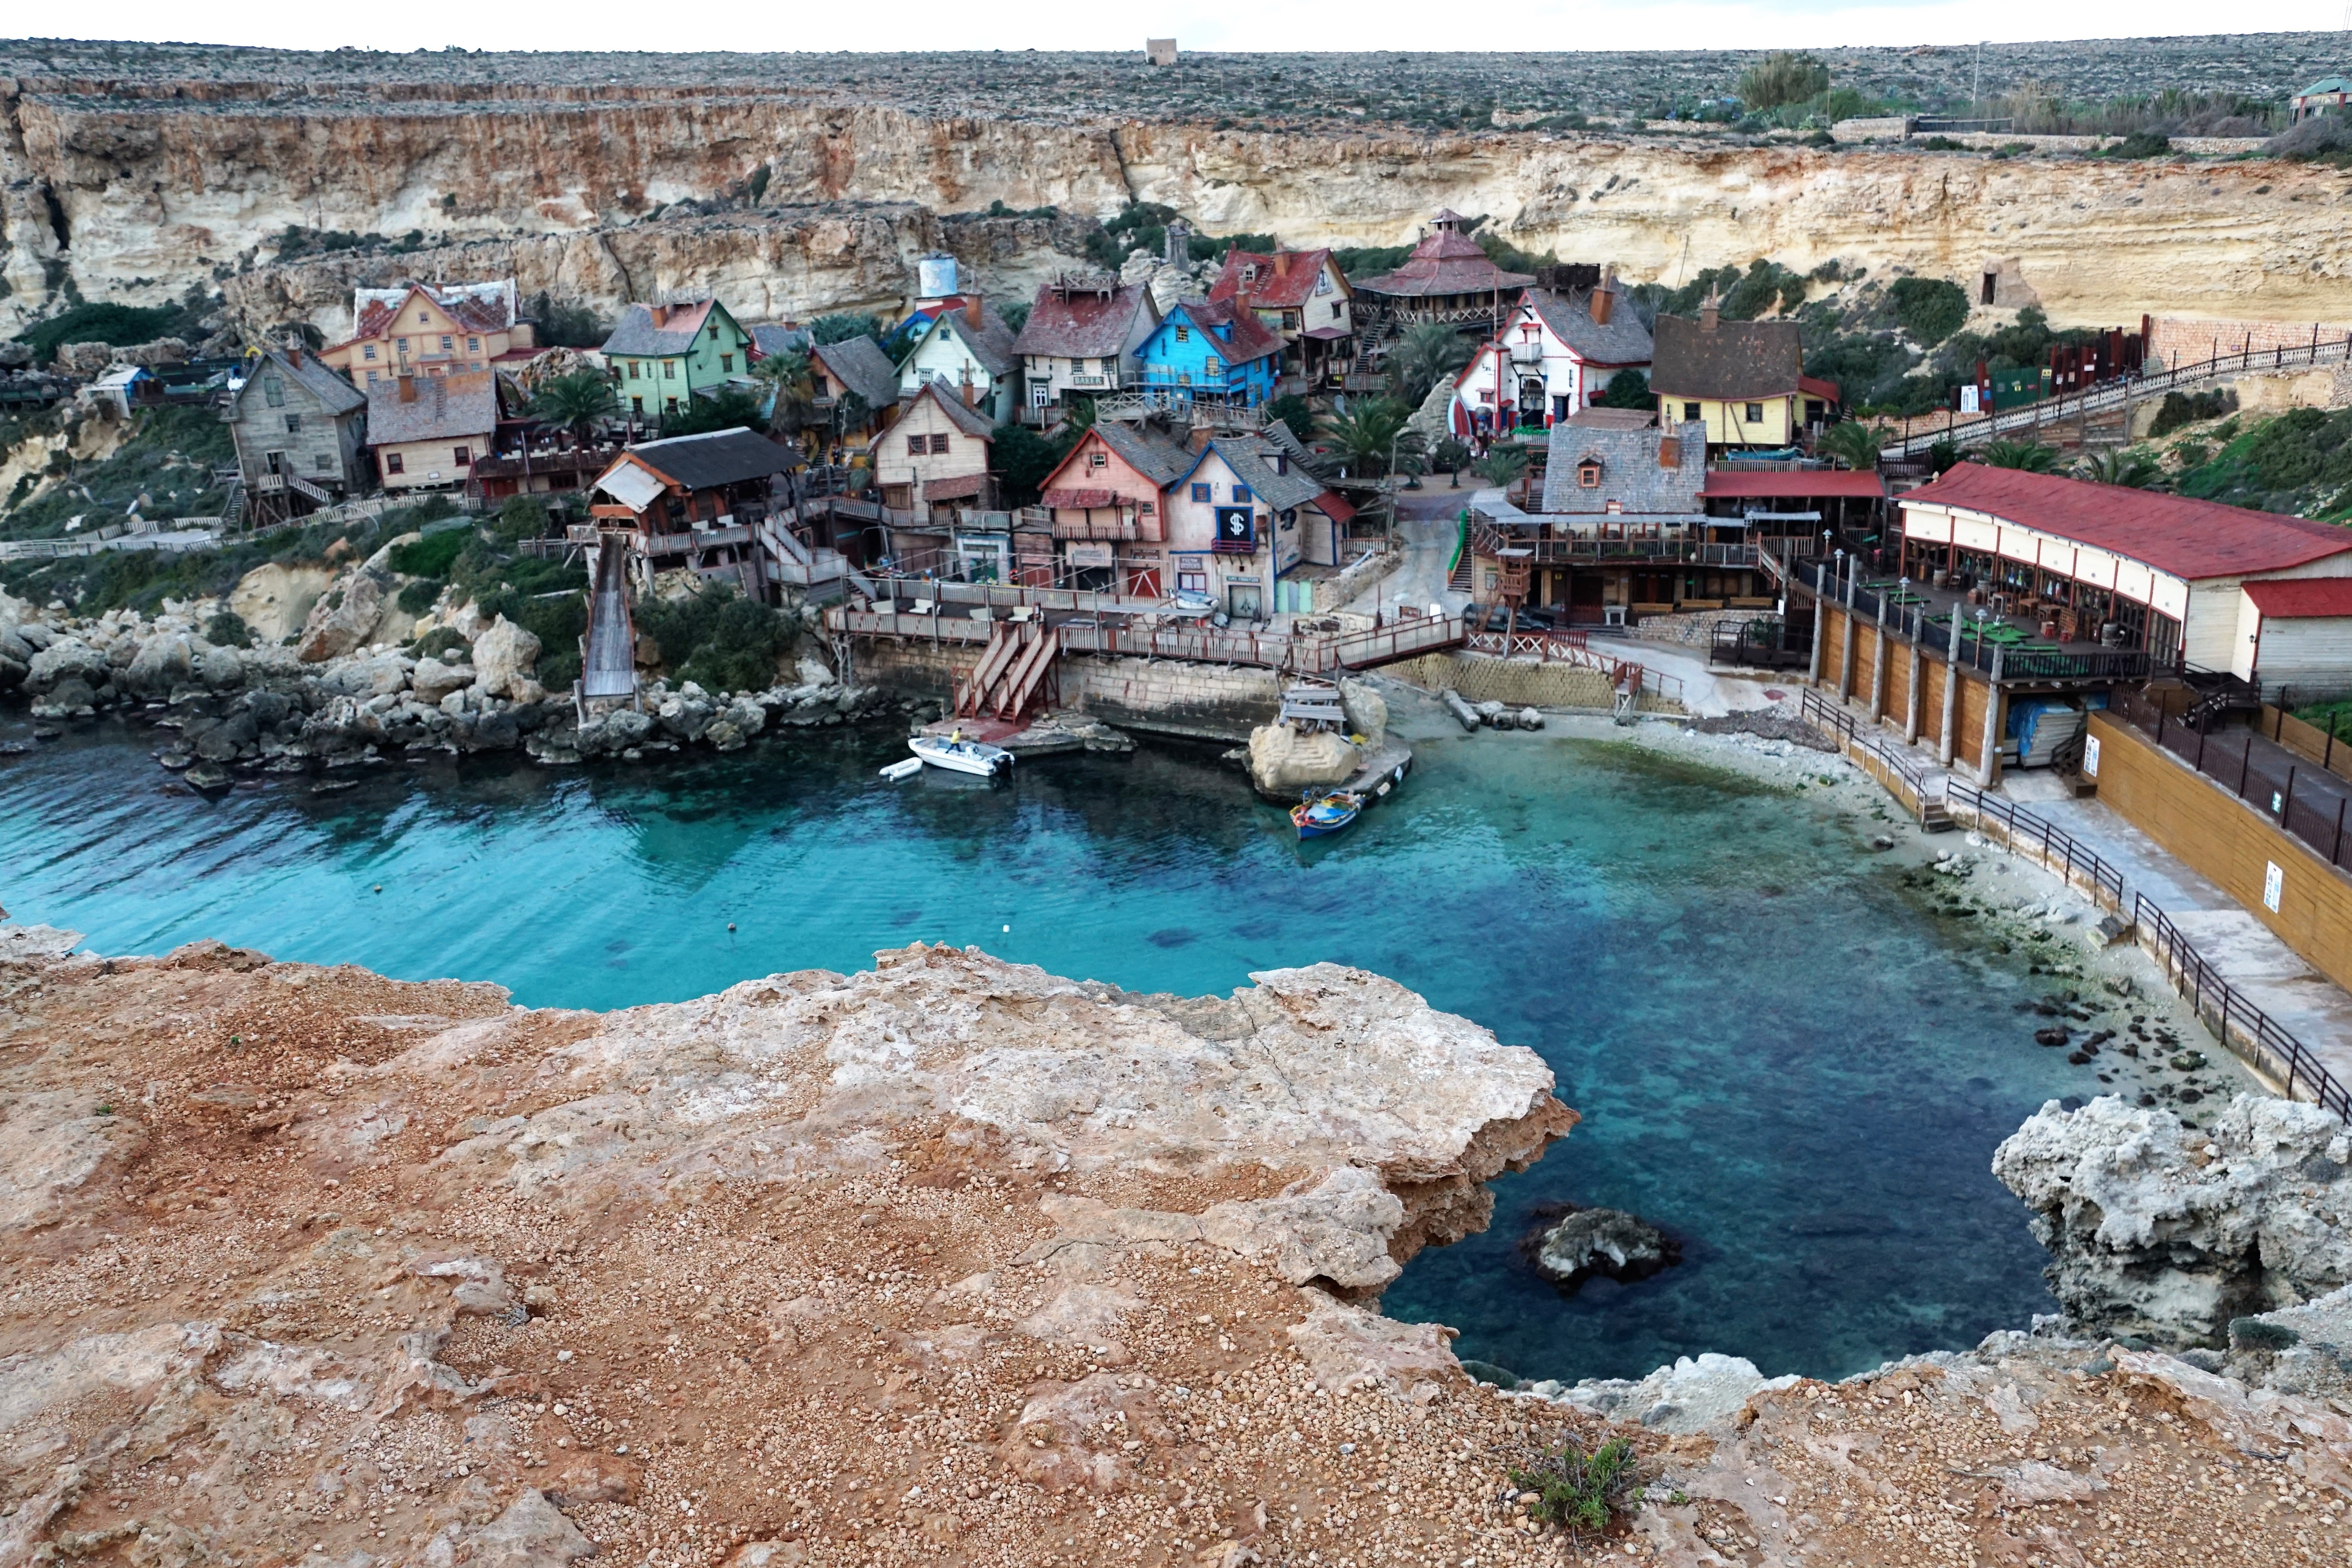
sea, coast, water, nature, town, home, film, rustic, village, cove, swimming pool, holiday, bay, blue, tourism, location, buildings, ramshackle, wooden, theater, malta, booked, popeye village, sweethaven village, anchor bay